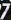
Number: 7